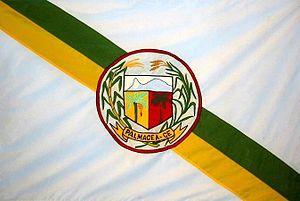
Palmácia est situé dans la région montagneuse du Ceará et se impose comme une destination touristique dans l'état, classé comme ville idéale pour l'écotourisme et le tourisme d'aventure.